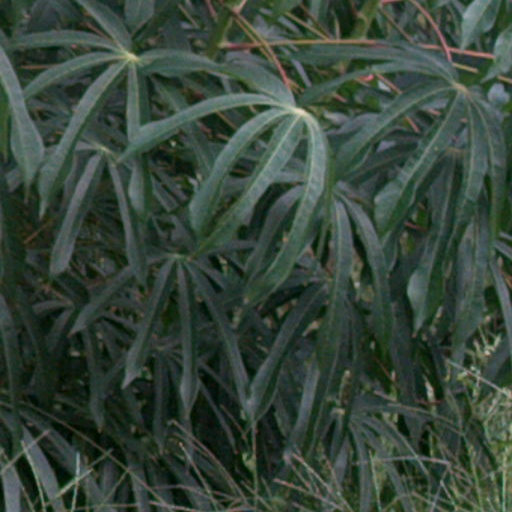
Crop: cassava